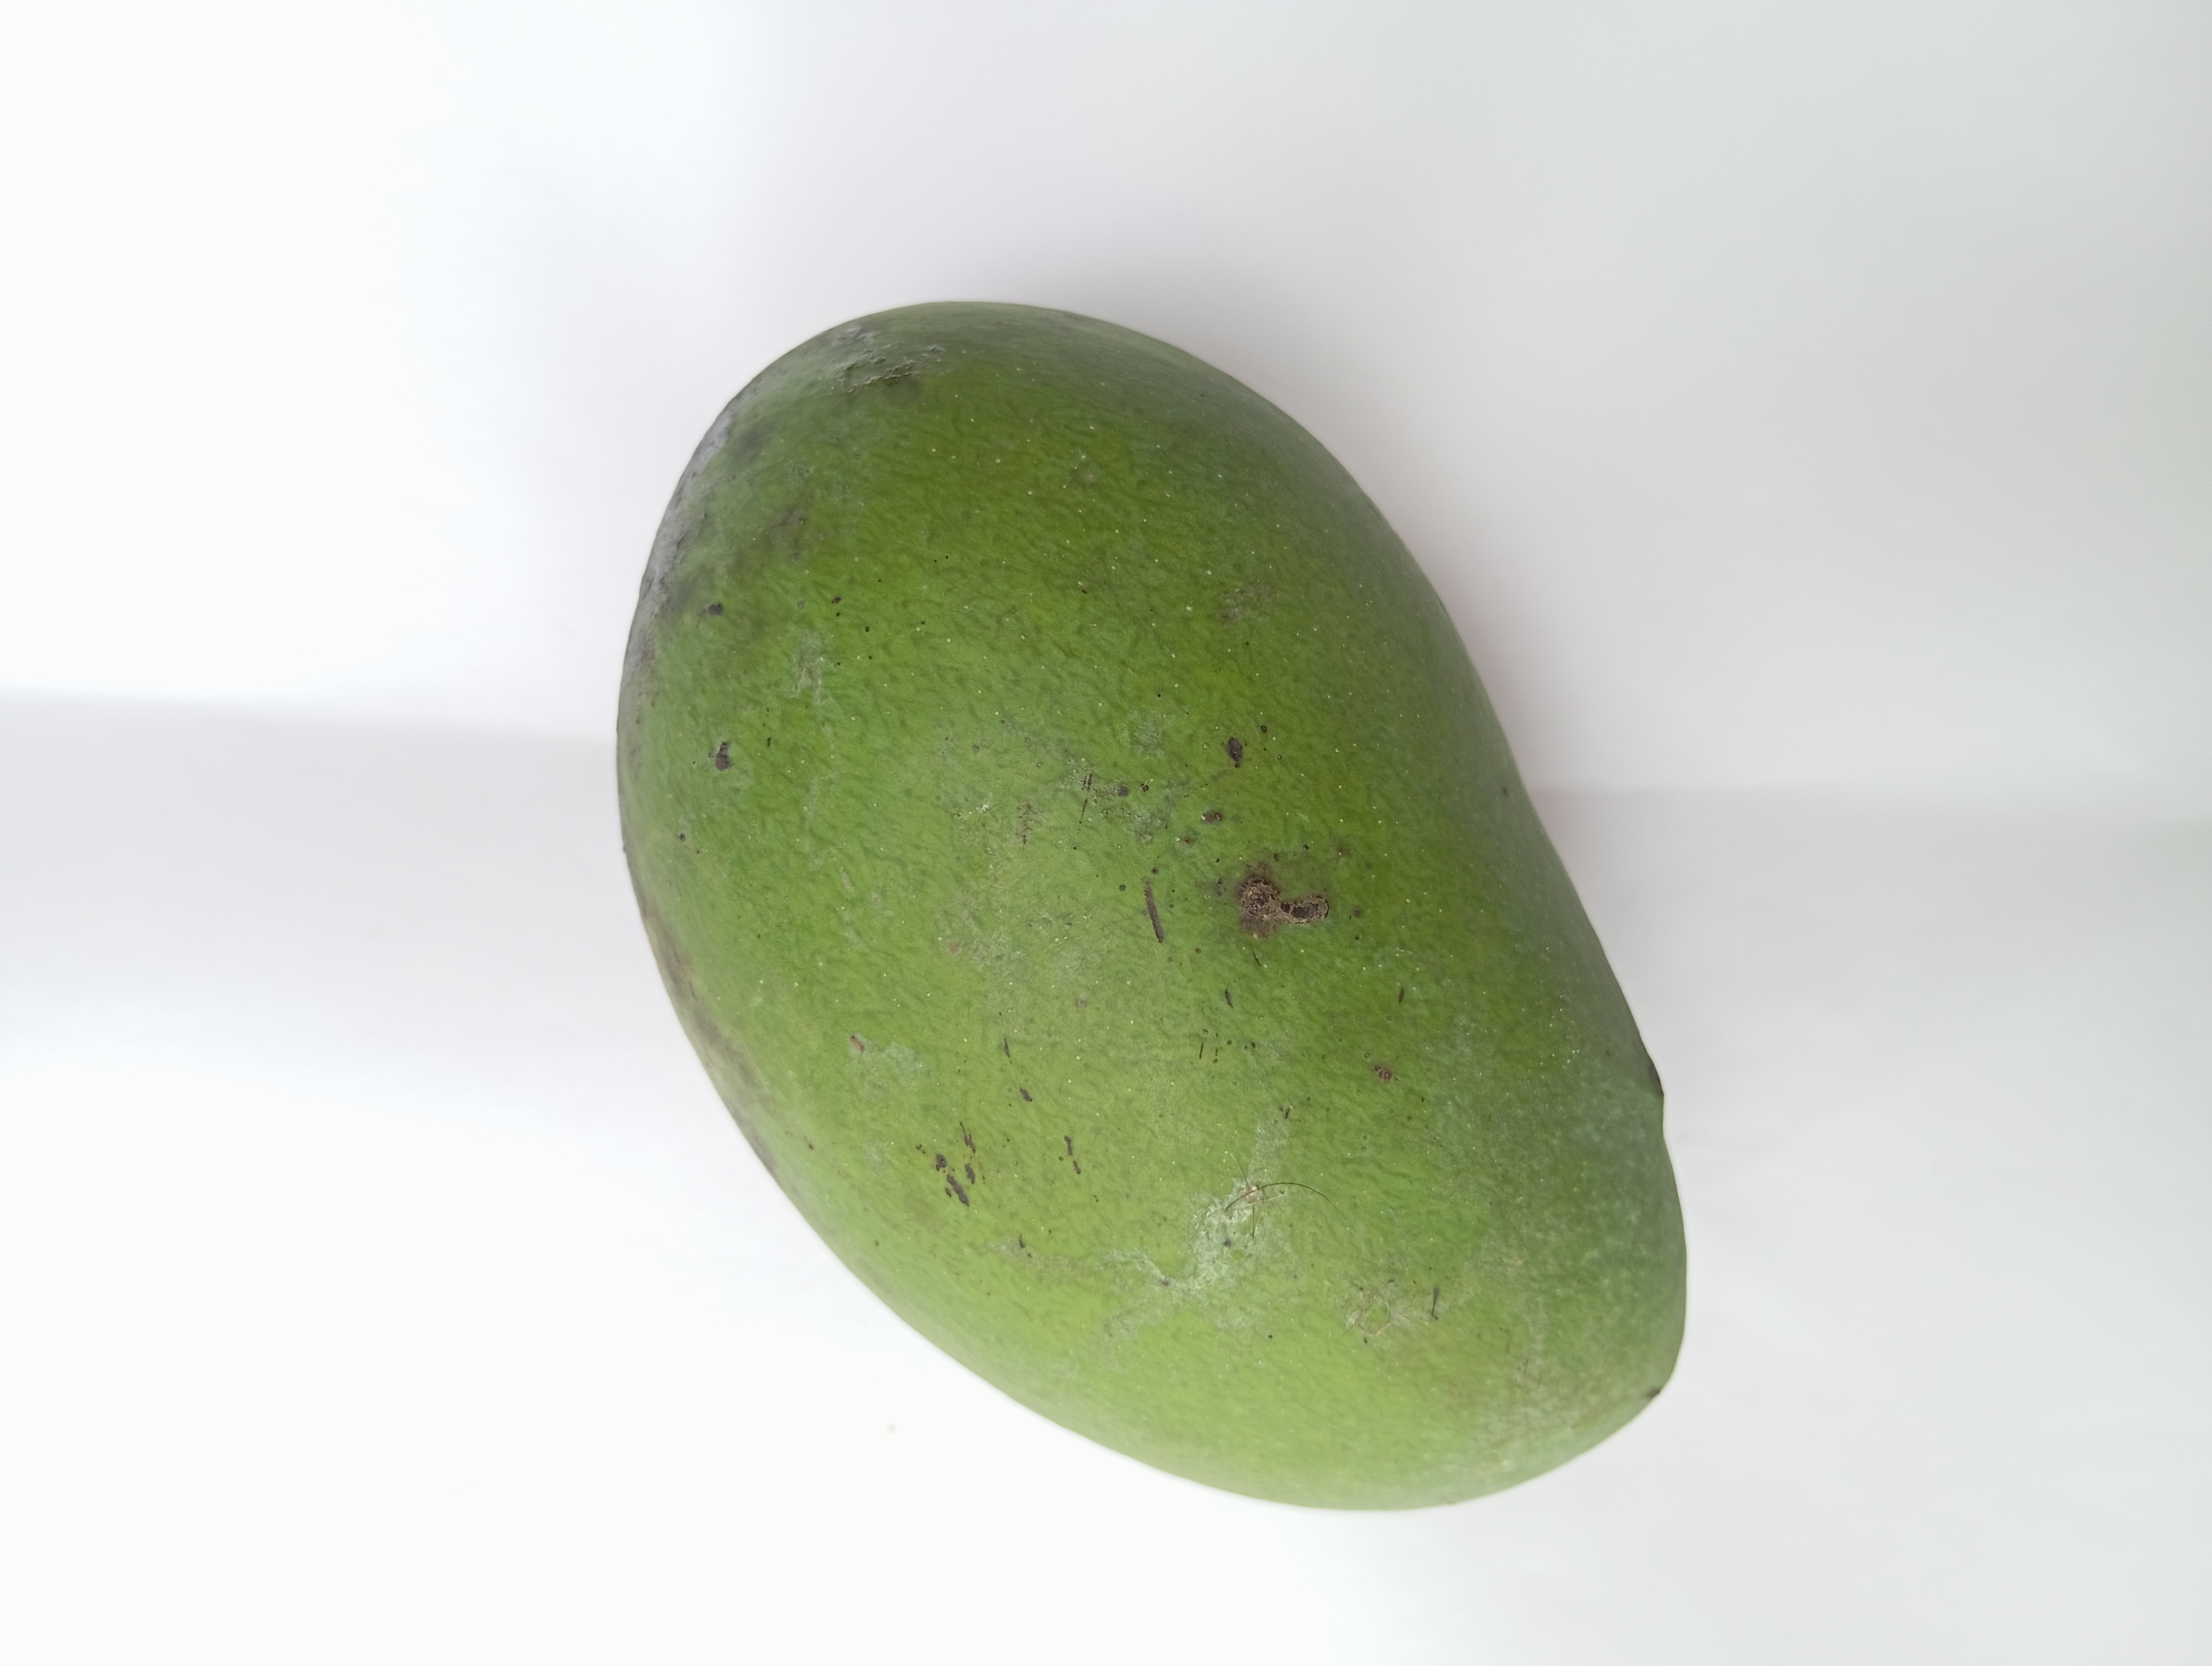
Mango variety: Harivanga